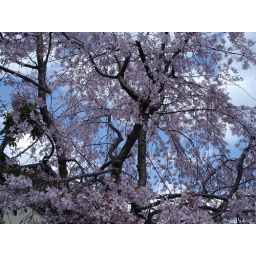
Cherry blossom tree that was in the yard of the house across from my apartment. So pretty!